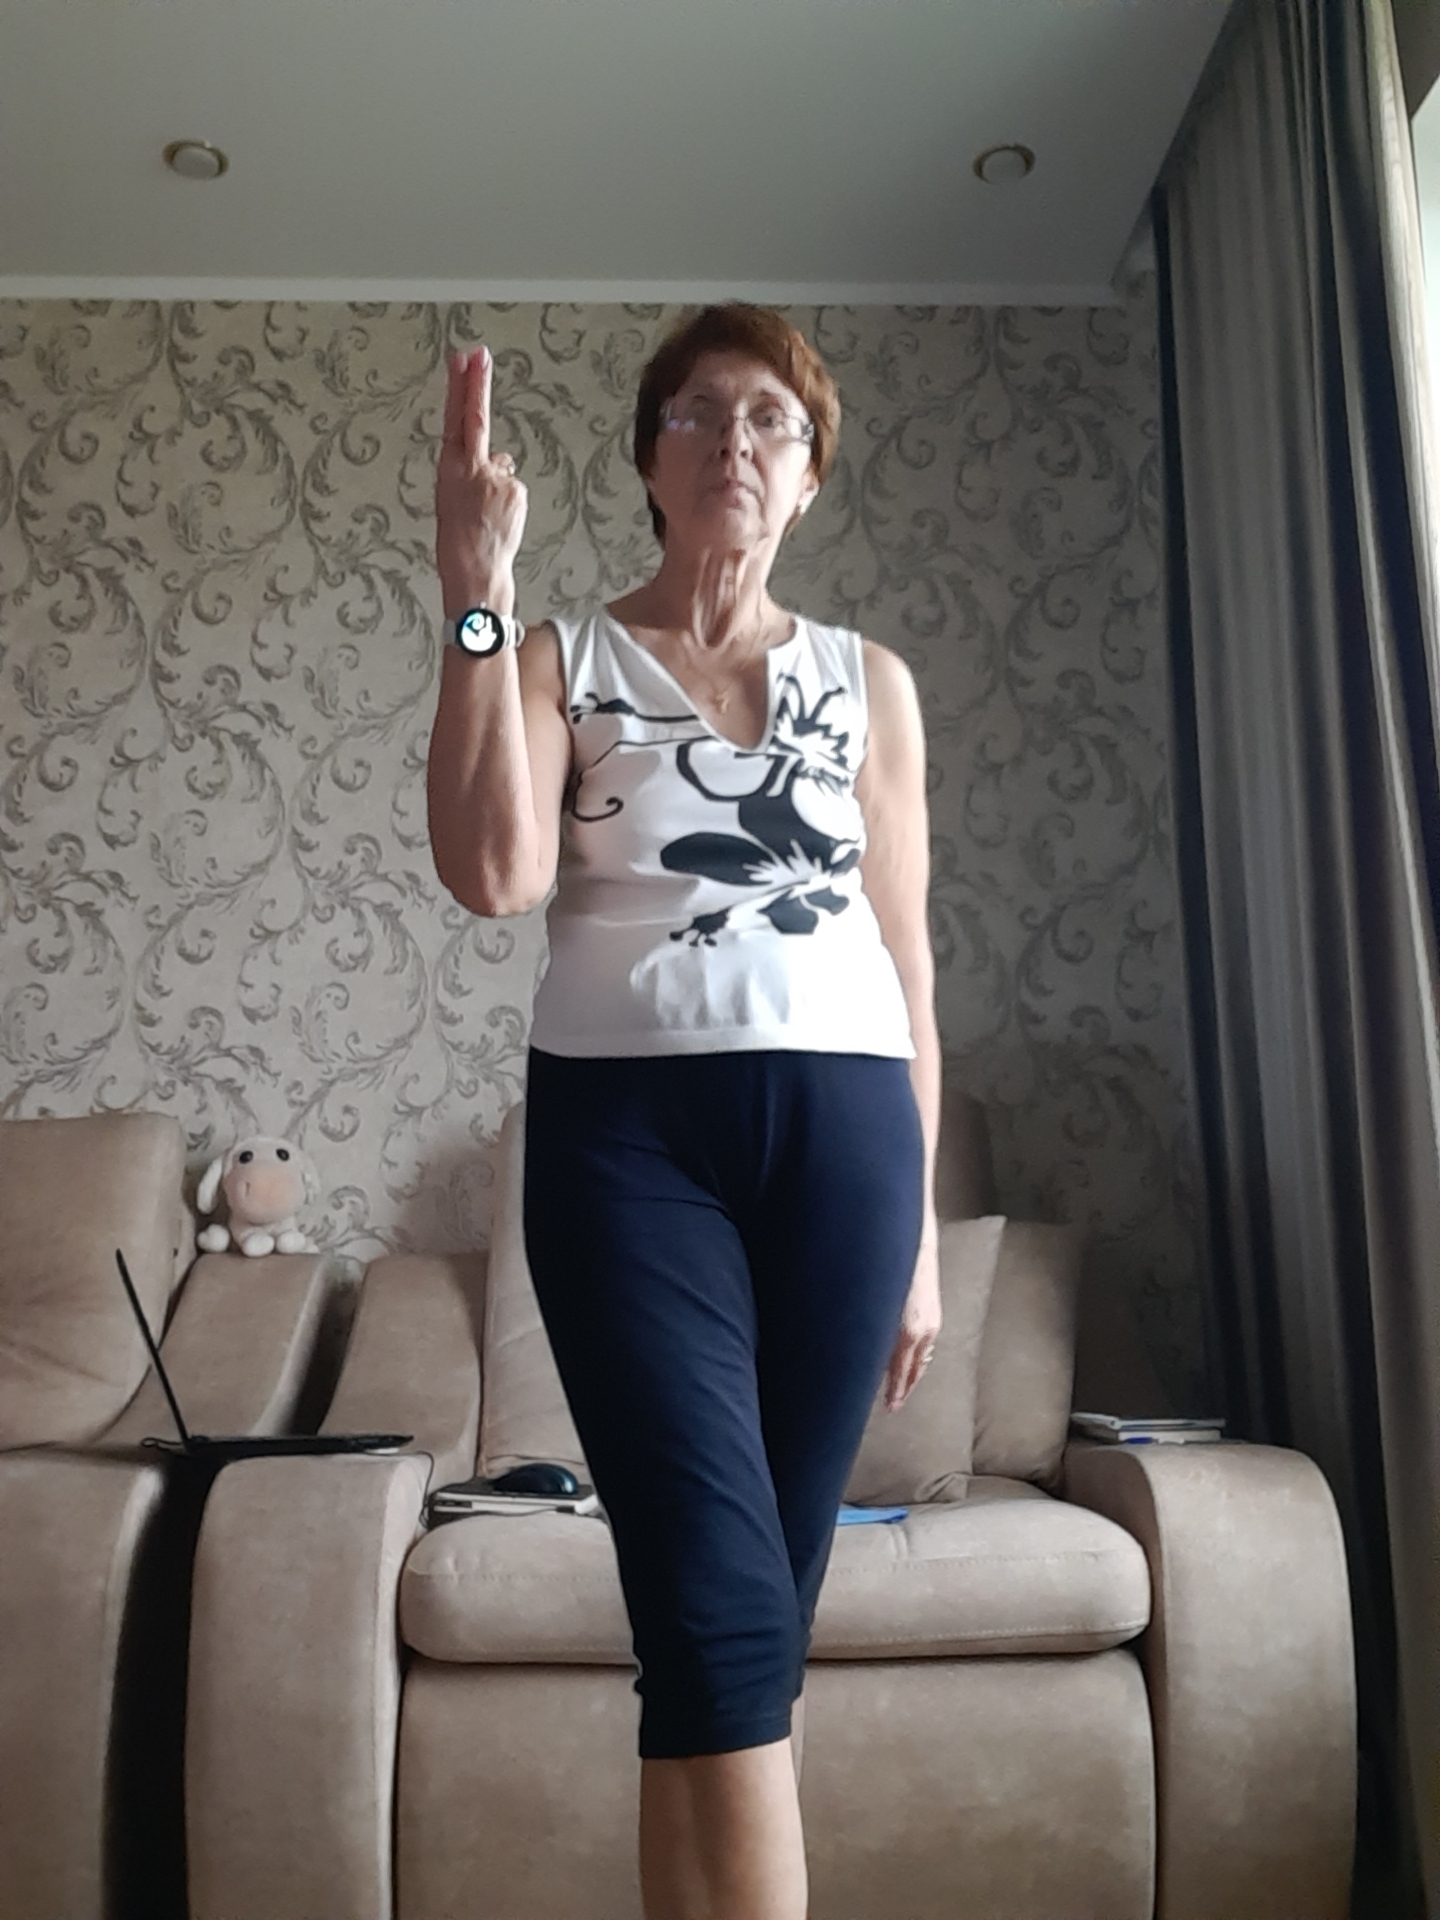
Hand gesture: two_up_inverted